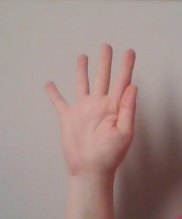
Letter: sheen